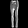
Label: Trouser